Sri Lankan junglefowl

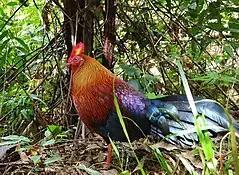
Sri Lankan Junglefowl at Sinharaja Forest Reserve

As with other jungle fowl, Sri Lankan jungle fowl are primarily terrestrial. They spend most of their time foraging for food by scratching the ground for various seeds, fallen fruit, and insects.